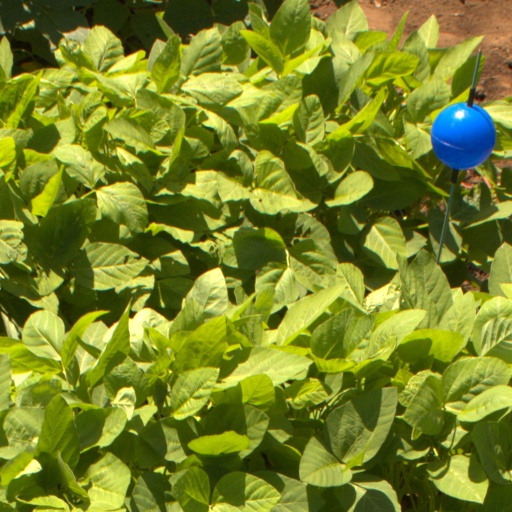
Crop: soybean